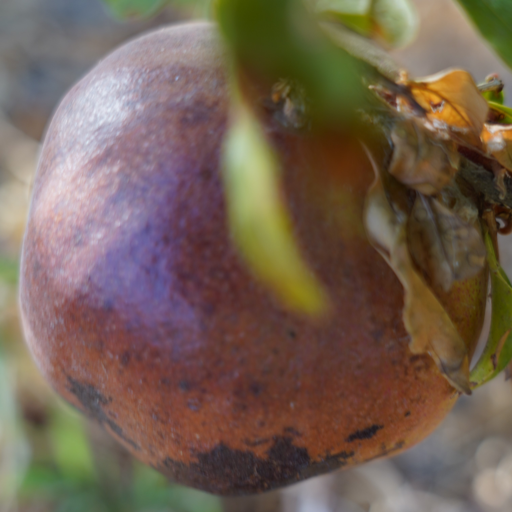
Label: Colletotrichum spp